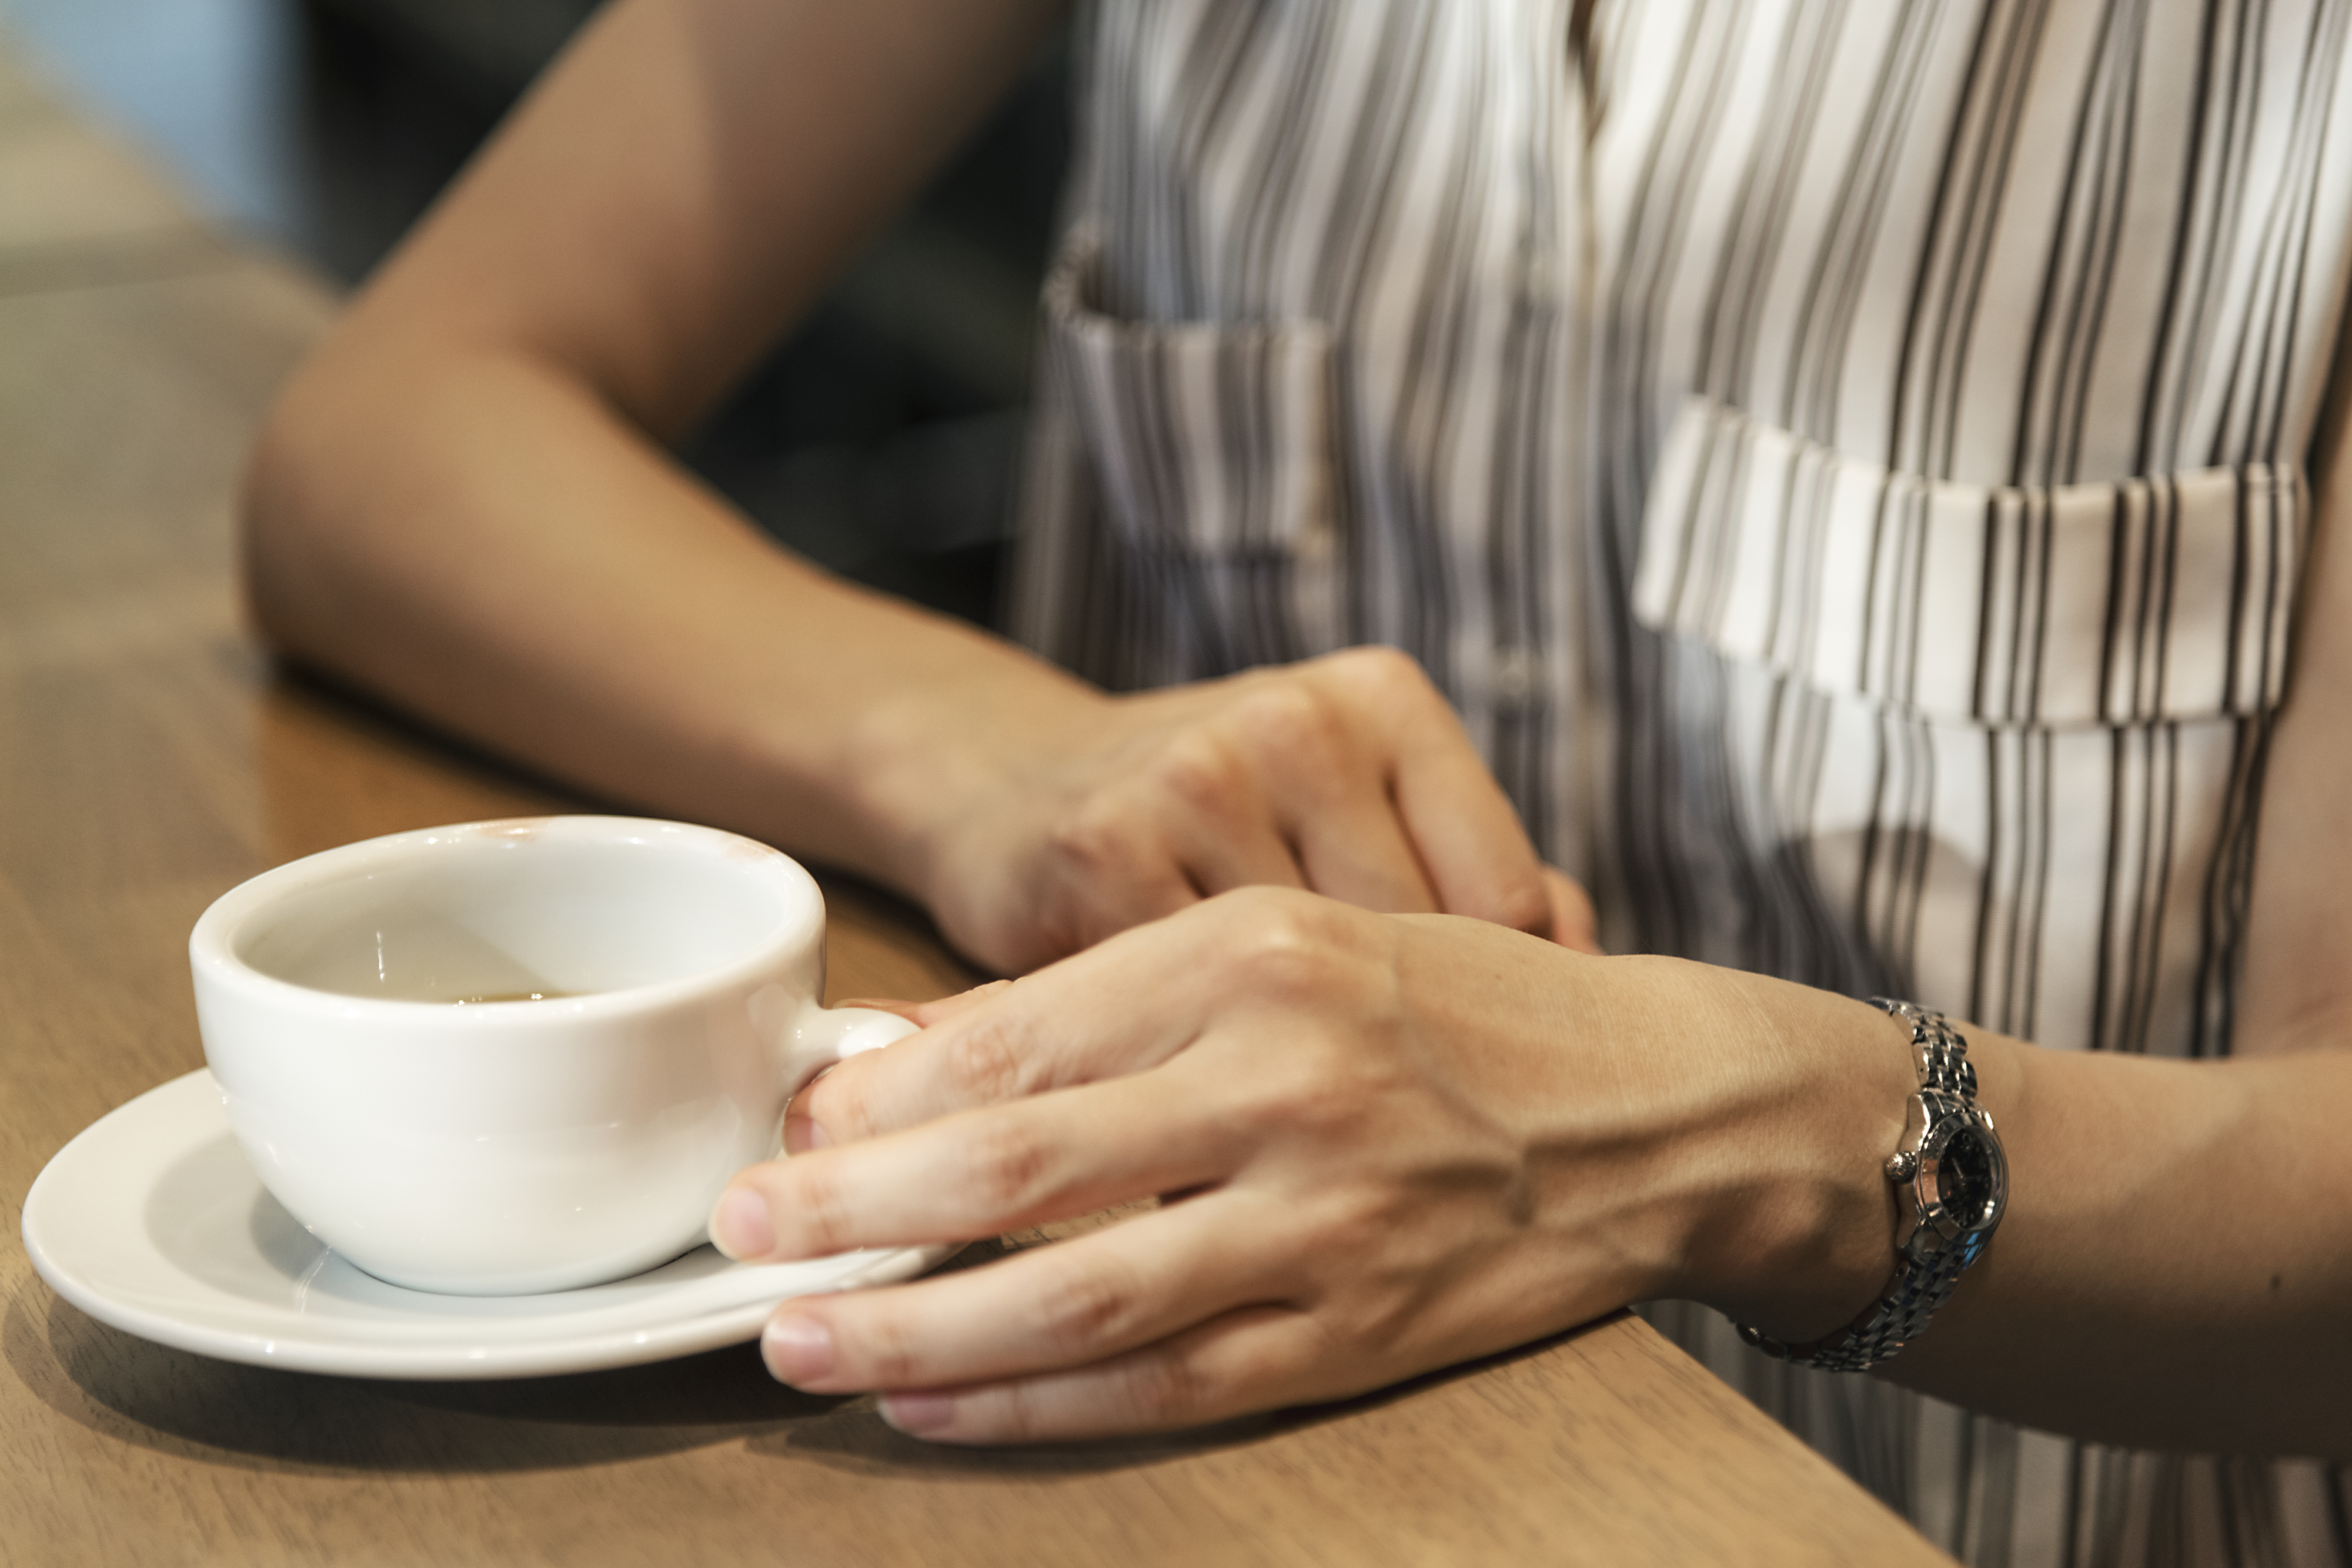
aroma, aromatic, awake, beverage, break, breakfast, brewed, cafe, caffeine, calm, cappuccino, cheerful, chill, closeup, coffee, coffee break, coffee culture, coffee house, cup, decaf, delicious, drink, empty, enjoy, espresso, flavor, fresh, hands, holiday, hot chocolate, hot drink, japan, japanese, latte, lifestyle, mania, mocha, morning, mug, refreshment, relax, tasty, weekend, woman, coffee cup, tableware, hand, finger, nail, tea, ceramic, drinkware